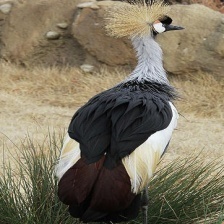
Species: AFRICAN CROWNED CRANE
Scientific name: BALEARICA REGULORUM
ImageNet parent category: crane